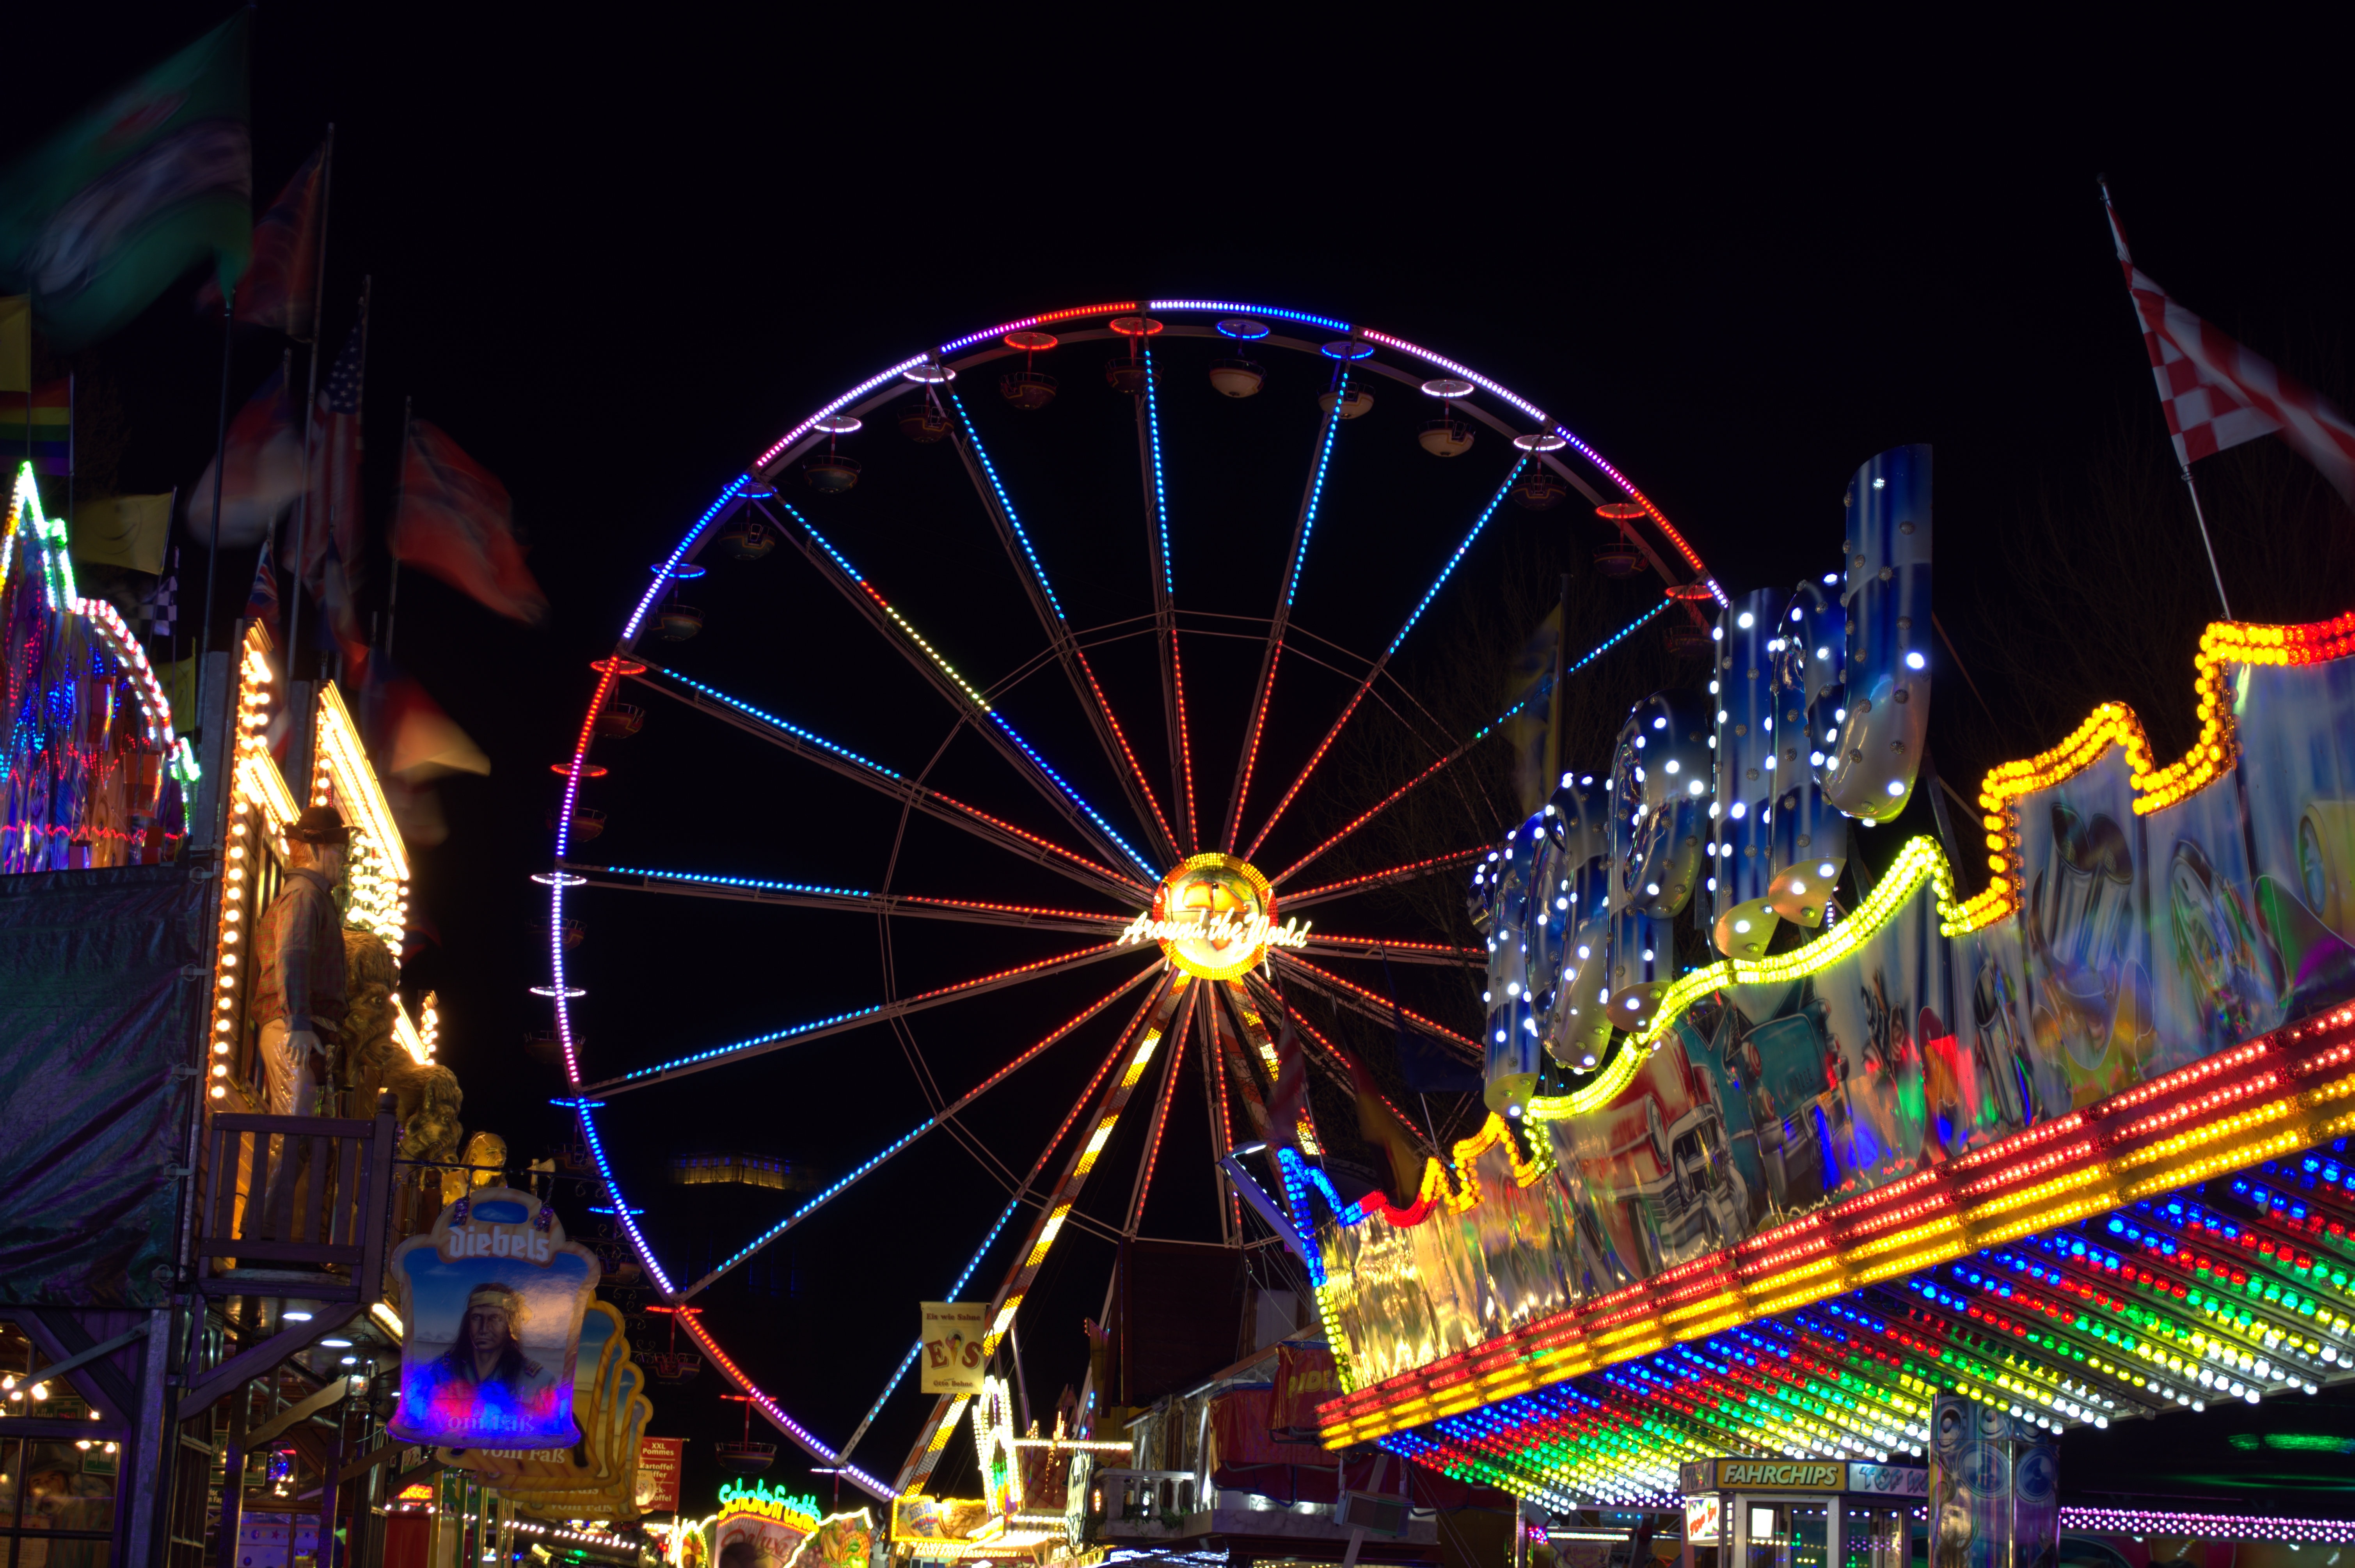
night, recreation, ferris wheel, amusement park, park, ride, long exposure, illuminated, festival, lights, tourist attraction, fair, night photograph, year market, amusement ride, outdoor recreation